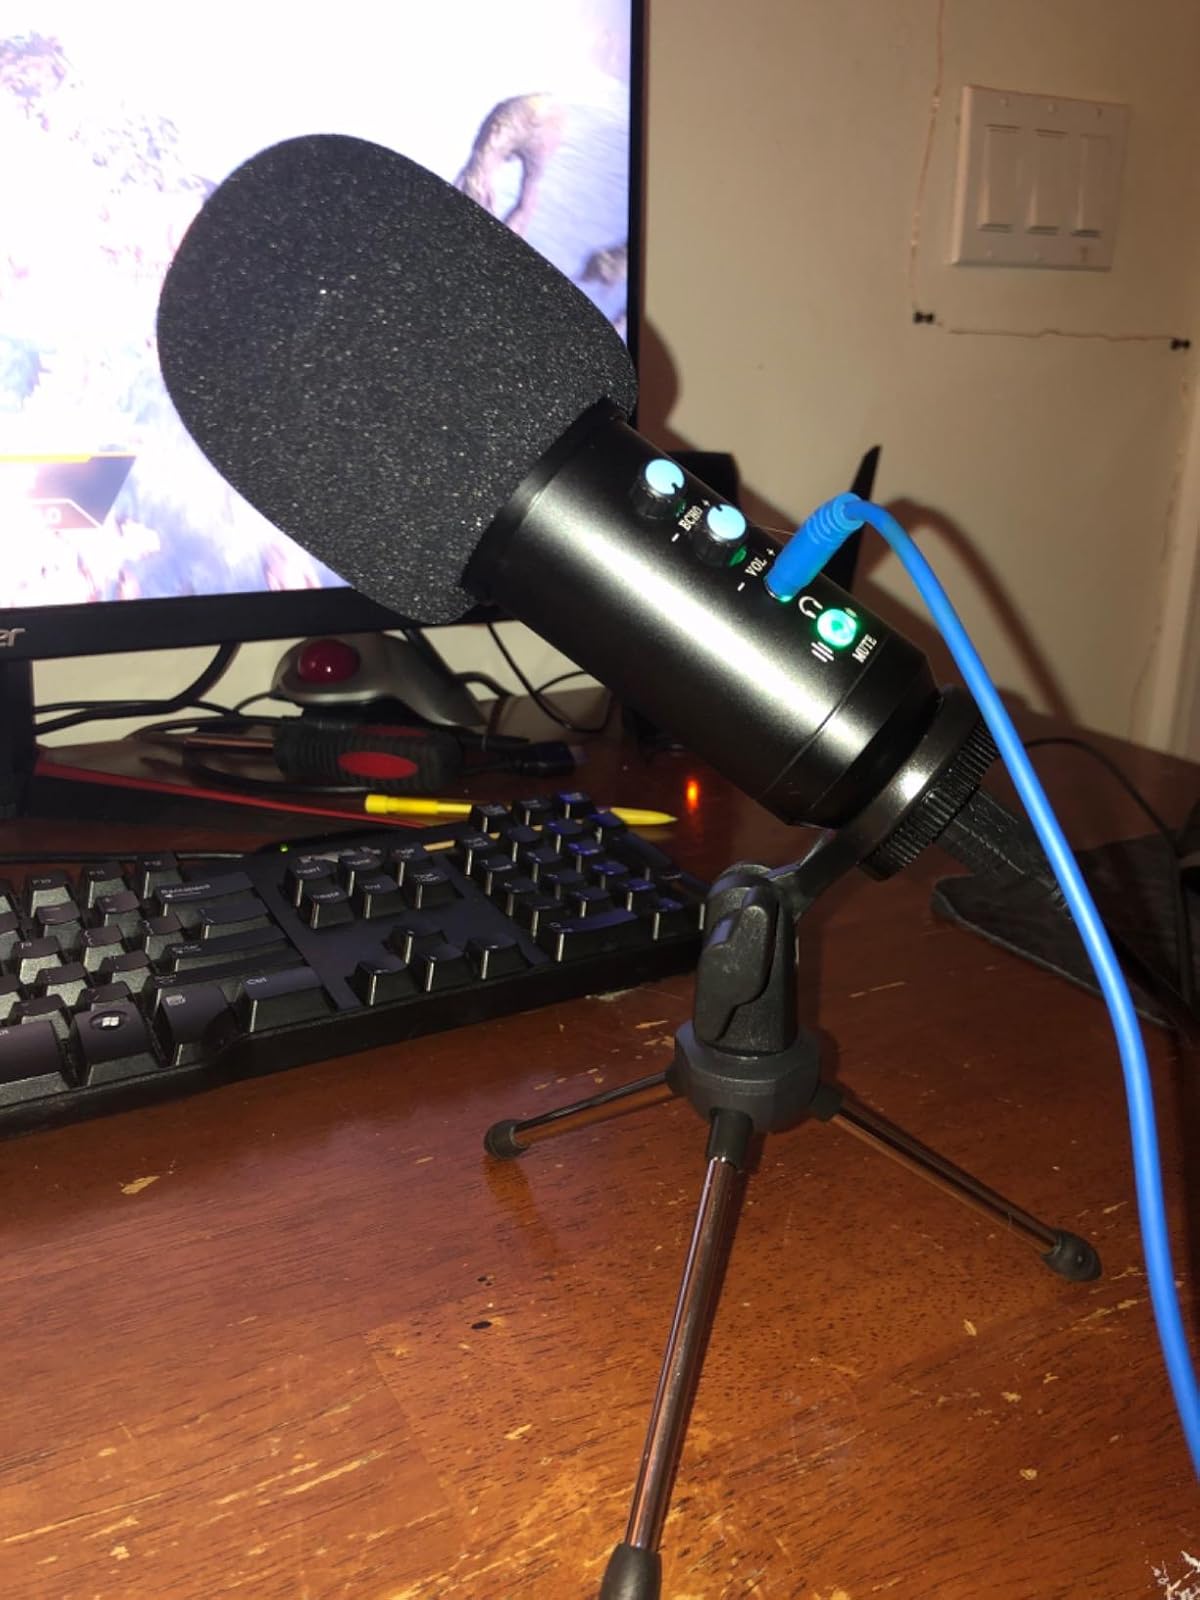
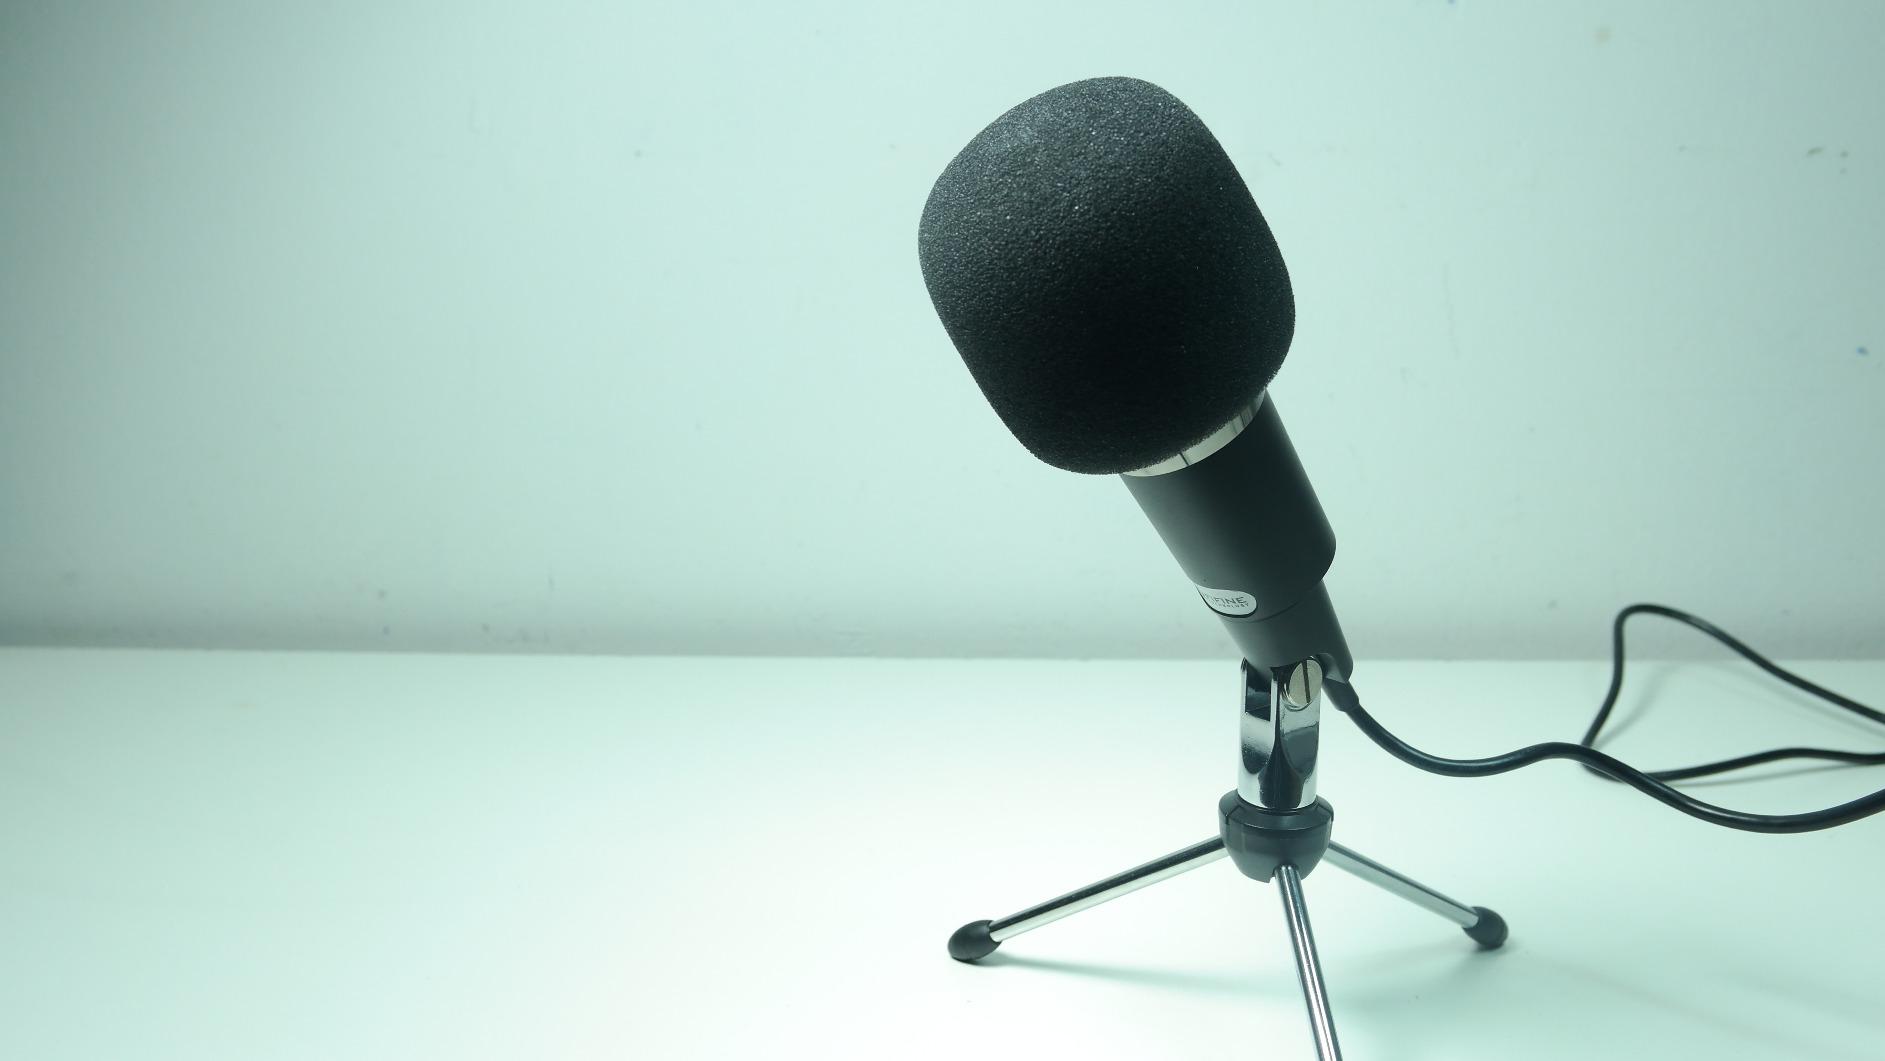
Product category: microphone
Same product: no